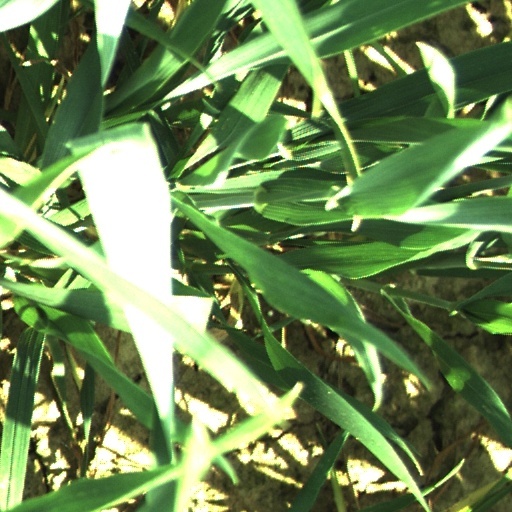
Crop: wheat